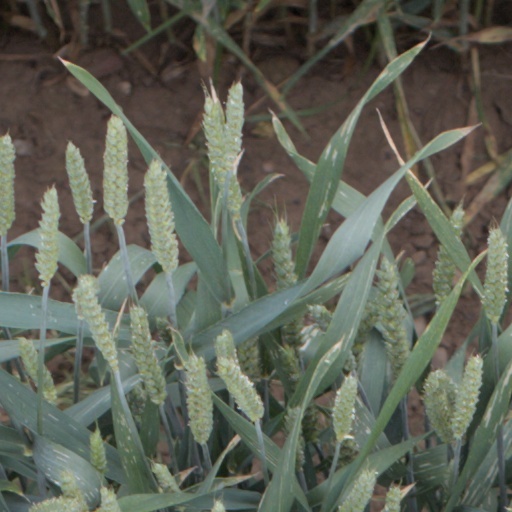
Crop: wheat